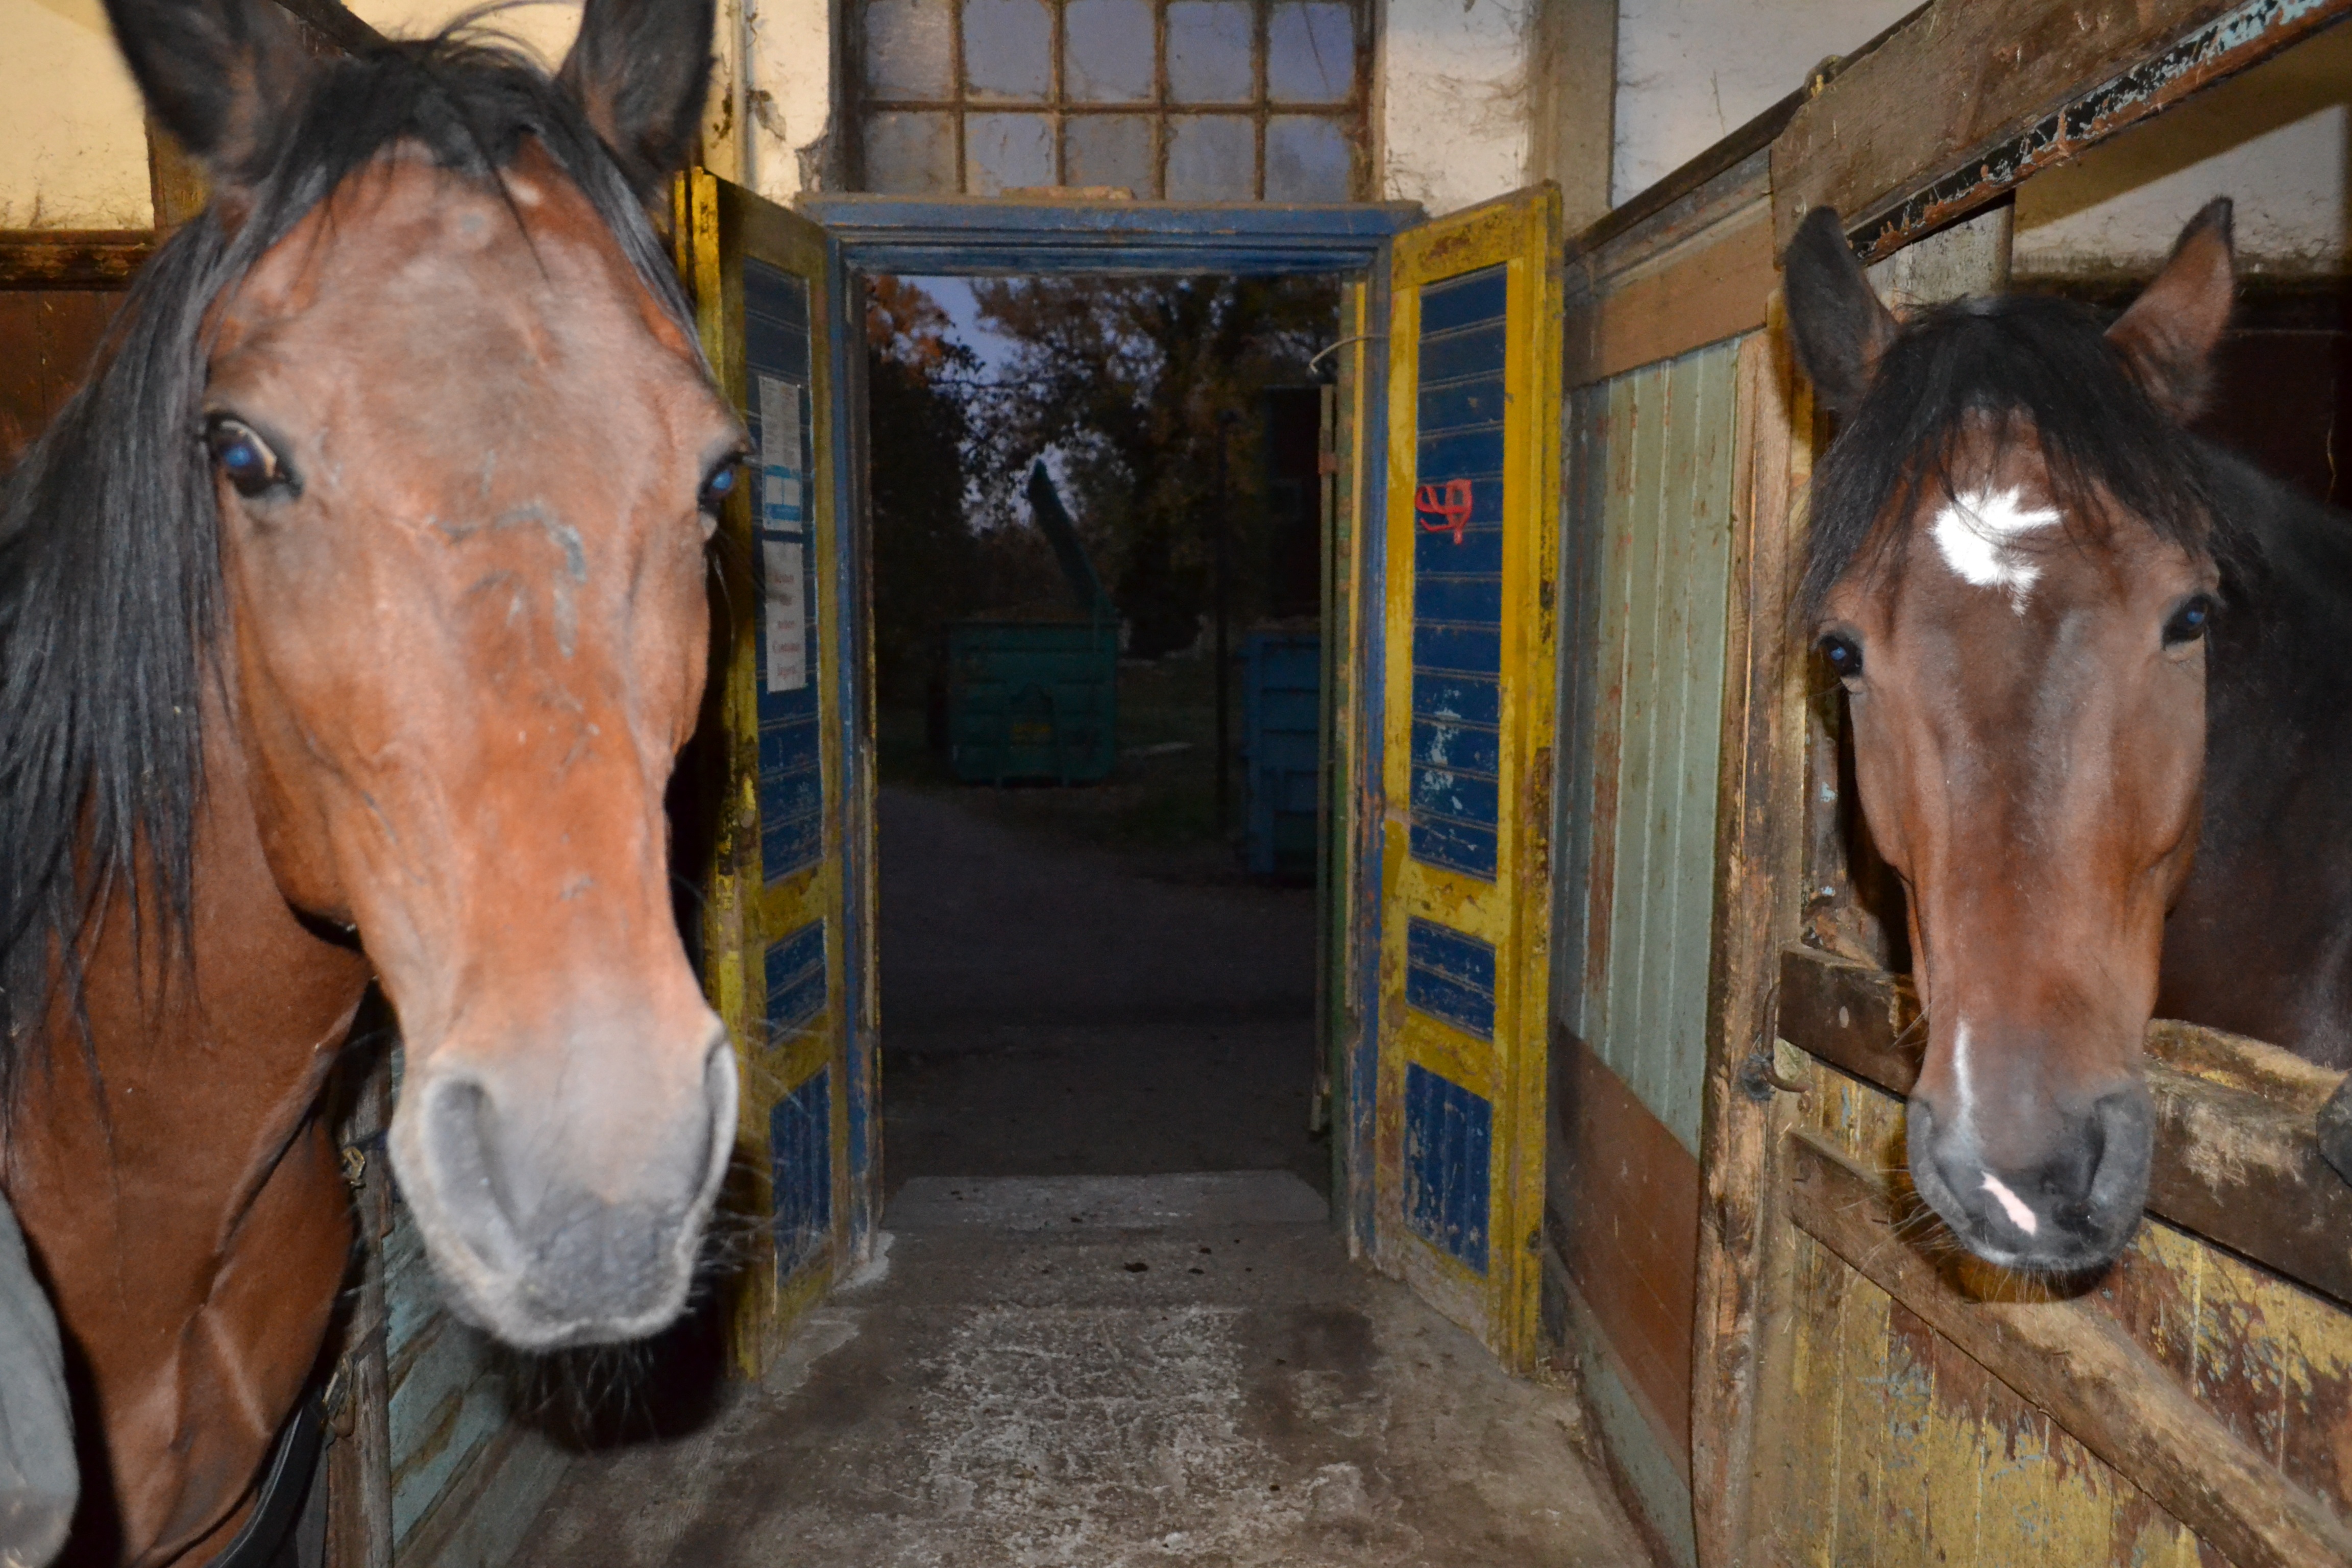
landscape, tree, nature, grass, winter, sunshine, sun, white, meadow, sweet, lake, summer, wildlife, love, zoo, pet, fur, insect, pasture, horse, brown, mammal, stallion, mane, ride, rest, agriculture, eat, zebra, equestrian, donkey, stable, horses, earth, happy, stall, animals, saddle, loving, blaze, funny, mare, rap, coupling, blond, twin, horseshoe, cuddly, mold, mood, fuchs, attention, foal, animal world, coach, horse head, shaggy, friendly, nostrils, therapy, reiter, halter, halme, pferdeportrait, pack animal, horse stable, equus, install window, fiaker, love for animals, haflinger, cold blooded, traber, horse like mammal